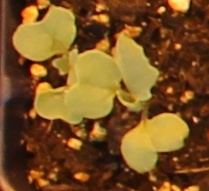
Label: Canola